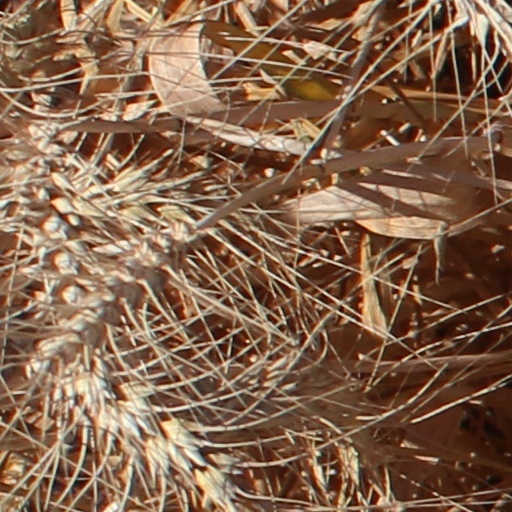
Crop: wheat